James Fintan Lalor

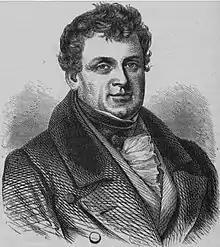
Daniel O'Connell

However, T. F. O’Sullivan's account of his life, in The Young Irelanders, states that he did in fact go and lived there for a couple of years, being supplied with money by his mother. What is known though, is that there is no real definite account at all about him for several years.